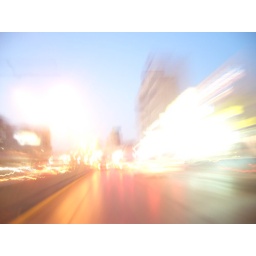
Taking pictures while sitting in the car is fun.